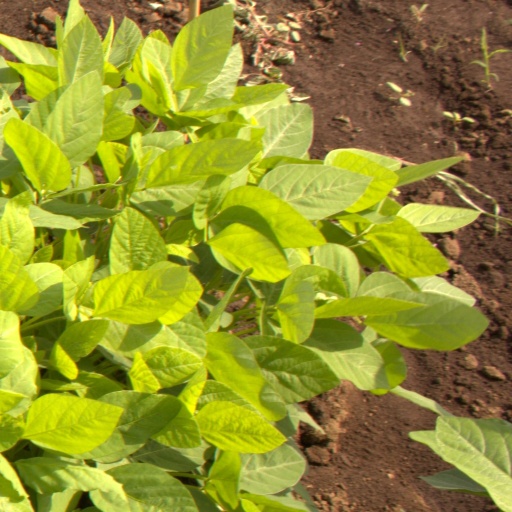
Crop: soybean